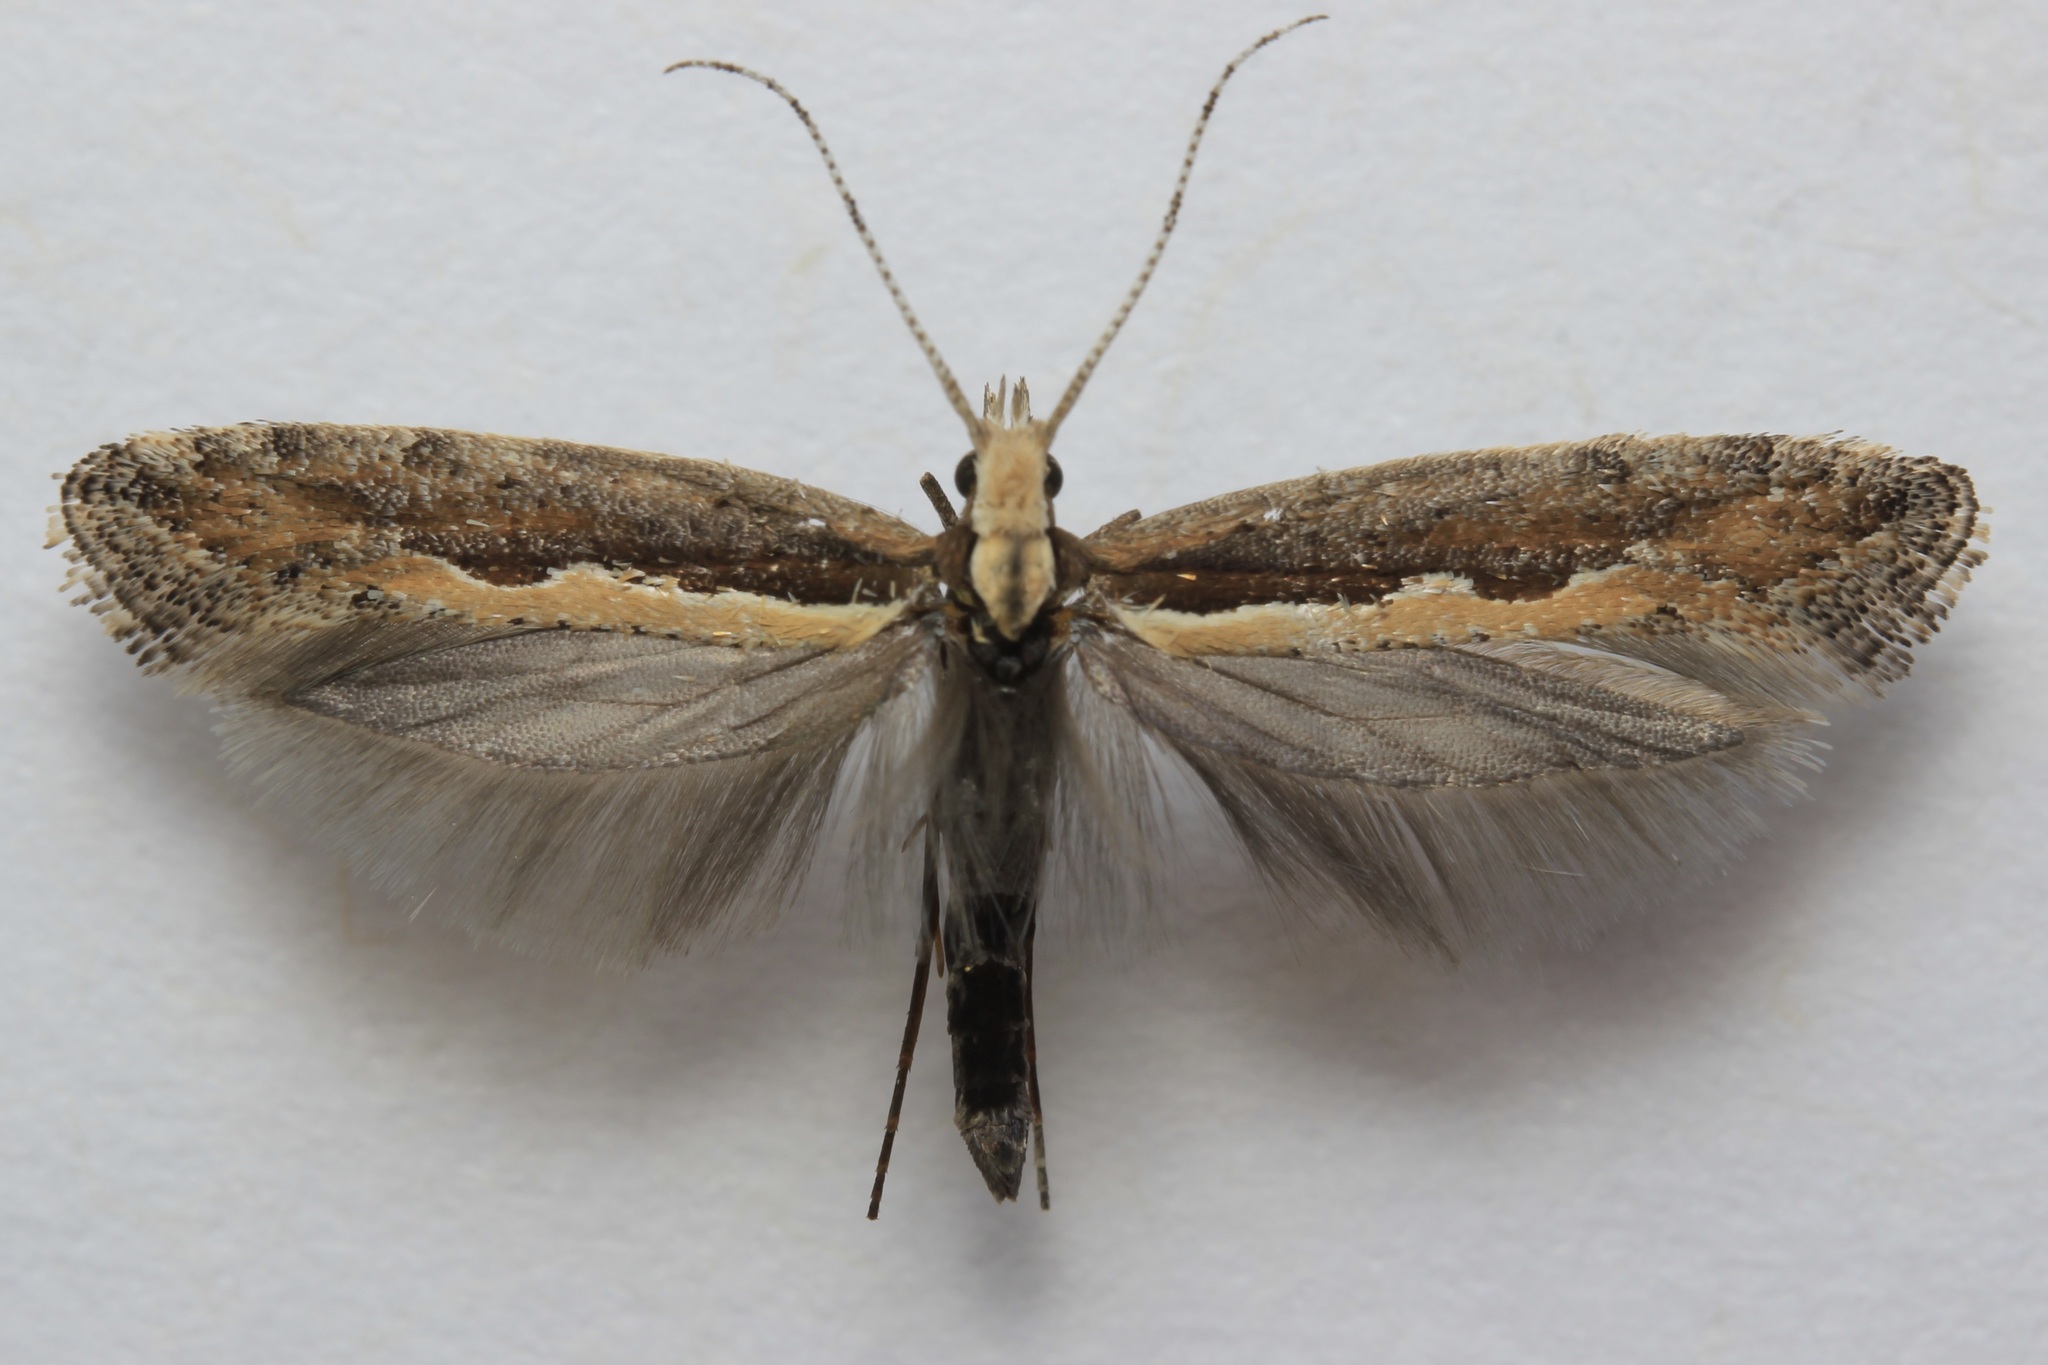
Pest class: diamondback_moth